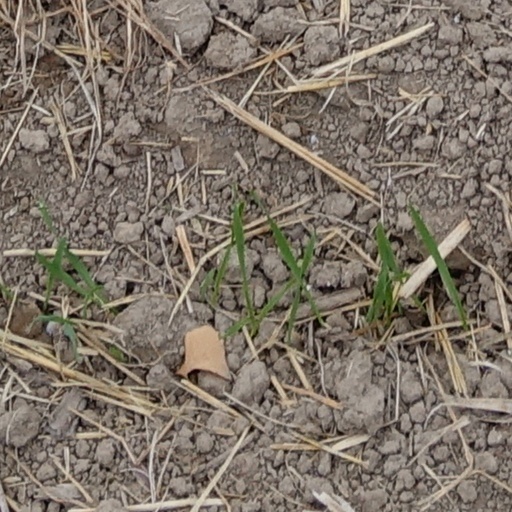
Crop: wheat